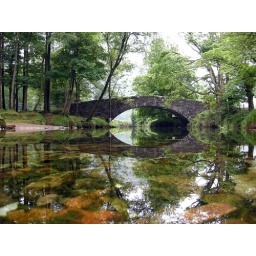
bridge over not so troubled water